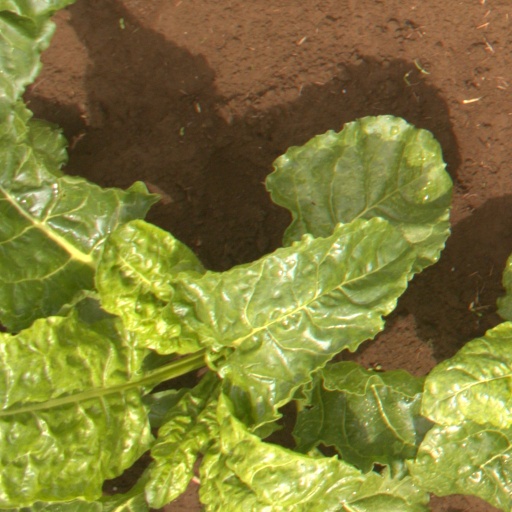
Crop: sugar beet